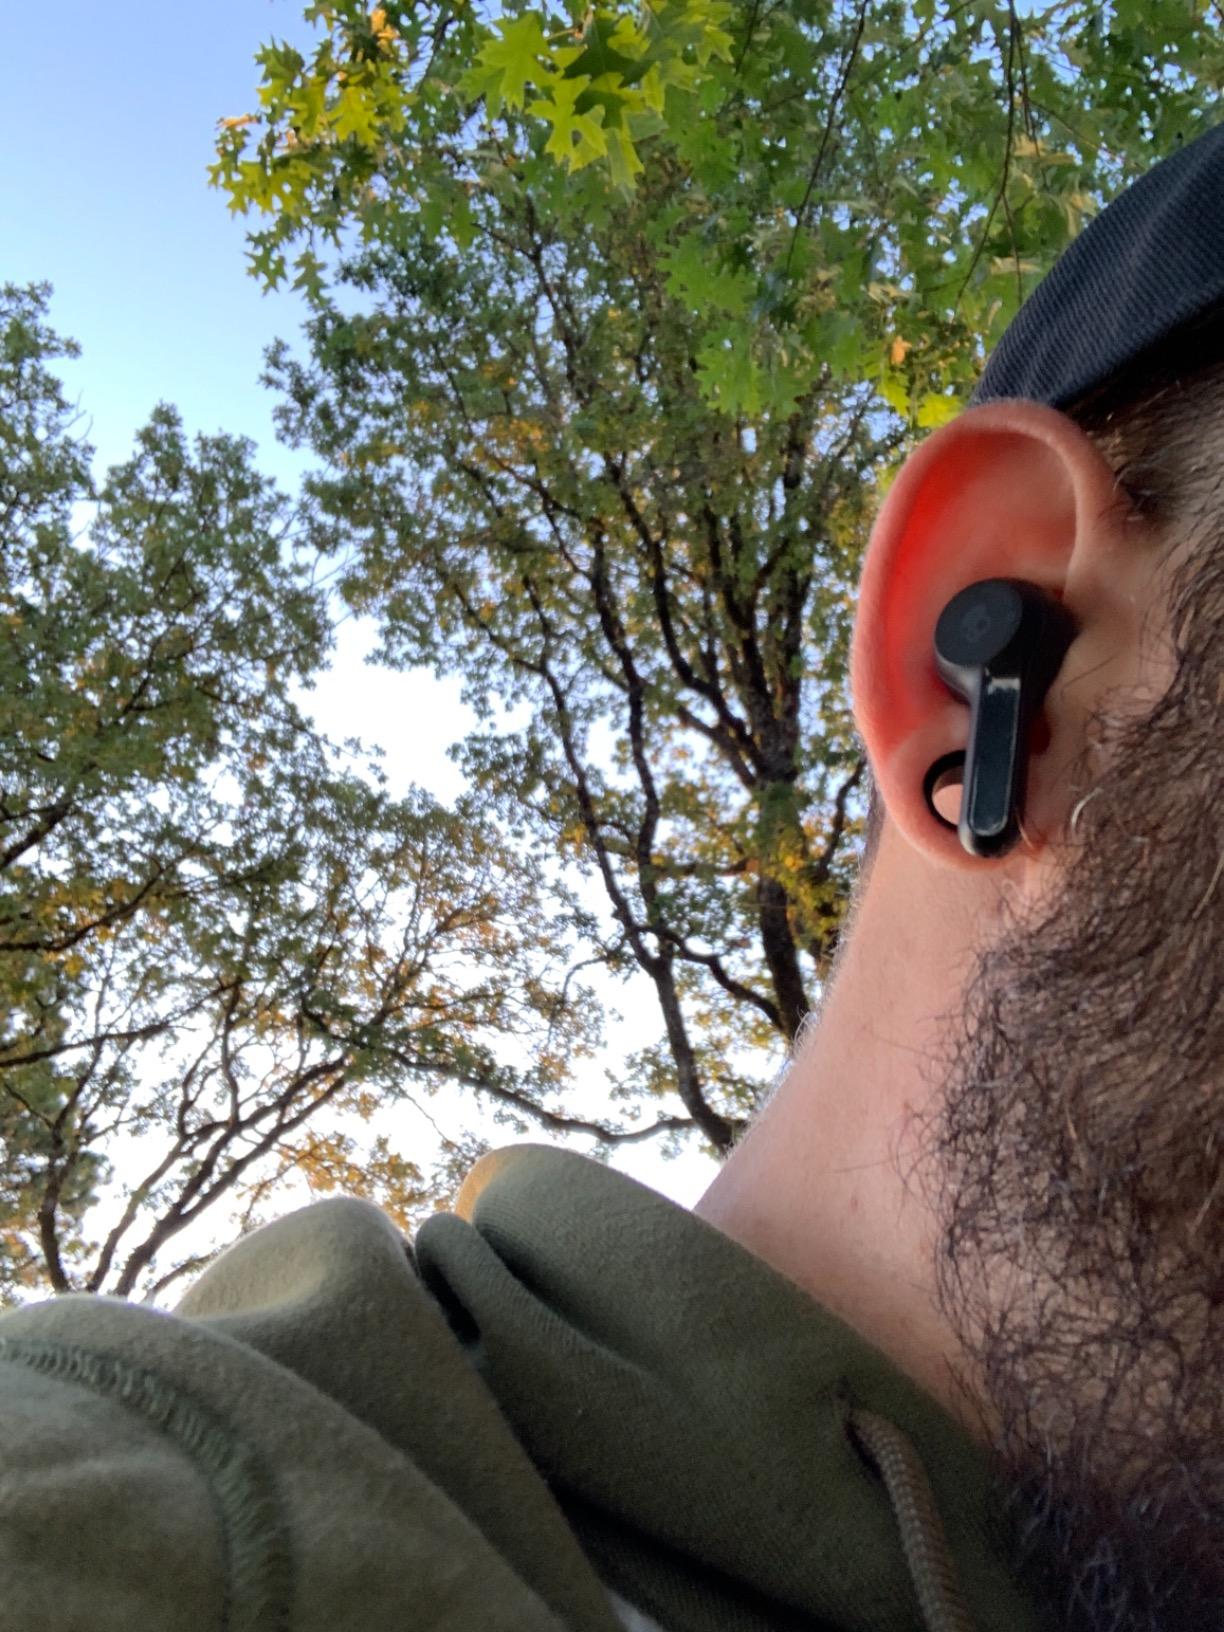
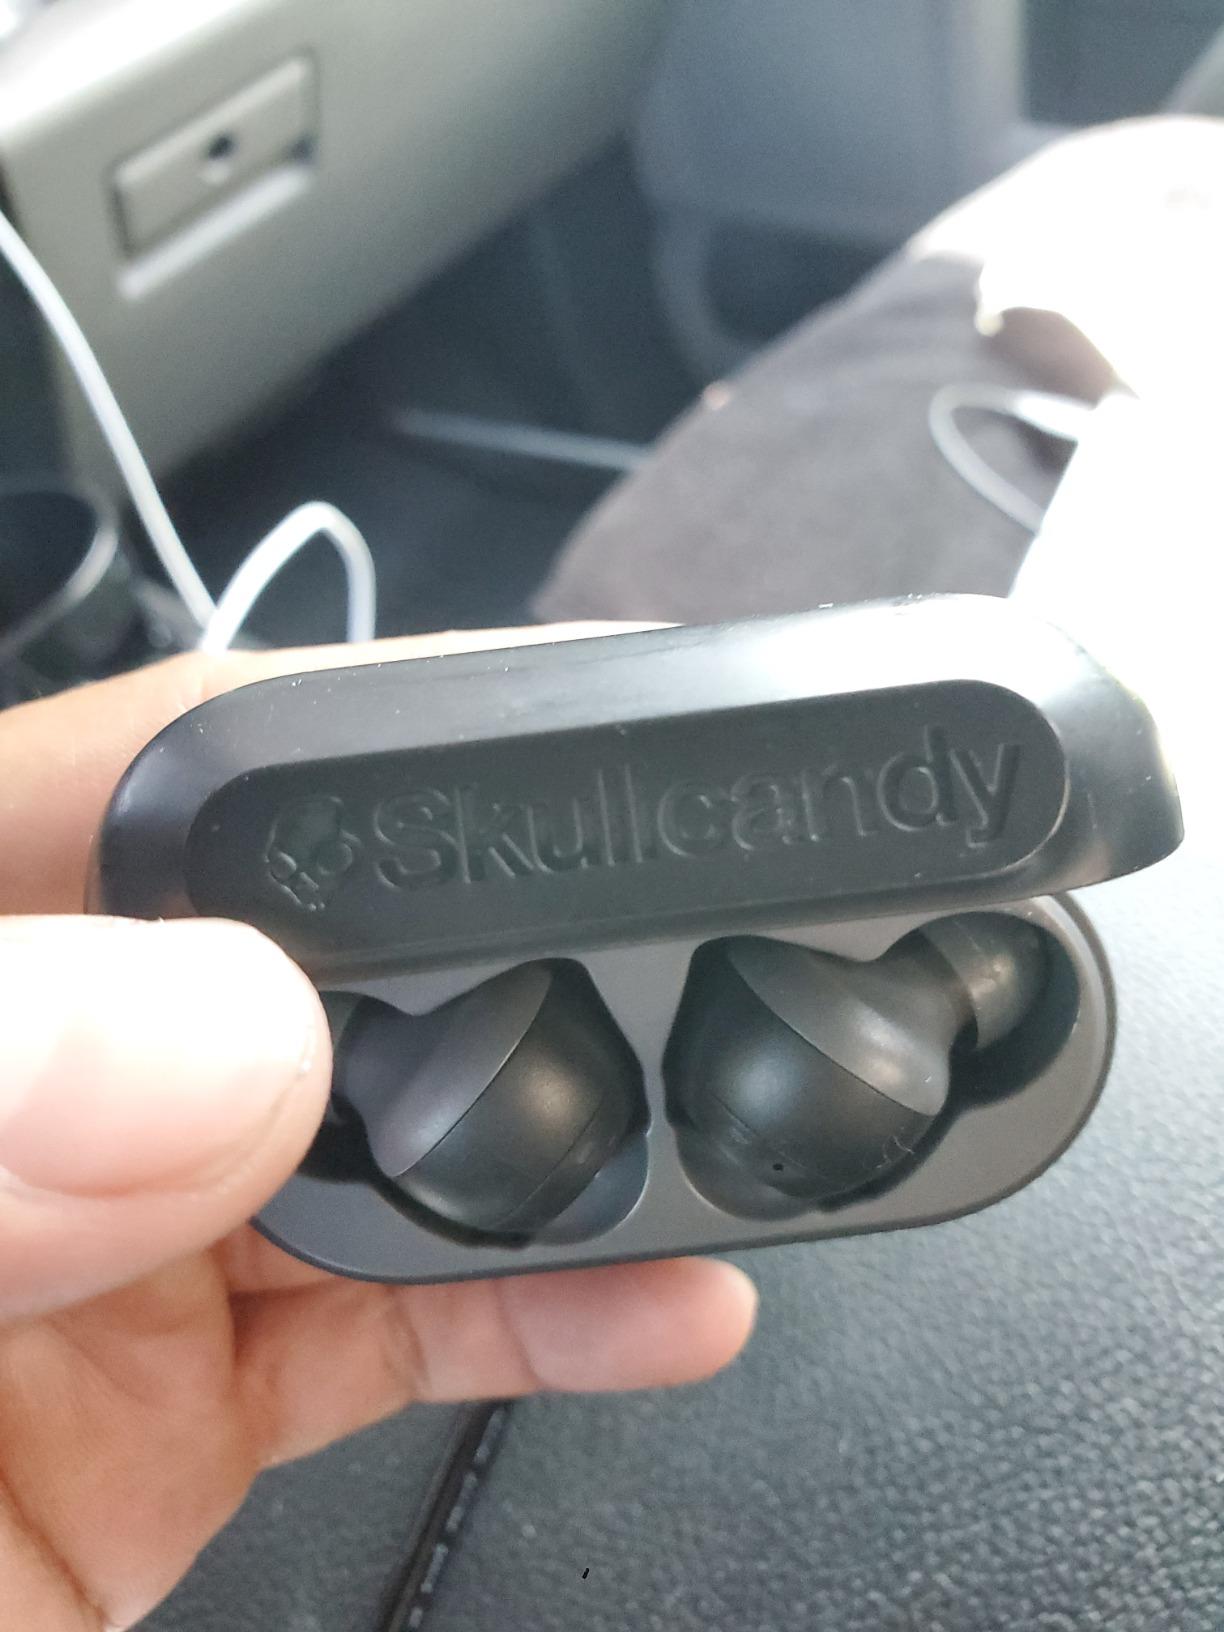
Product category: earbuds
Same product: yes